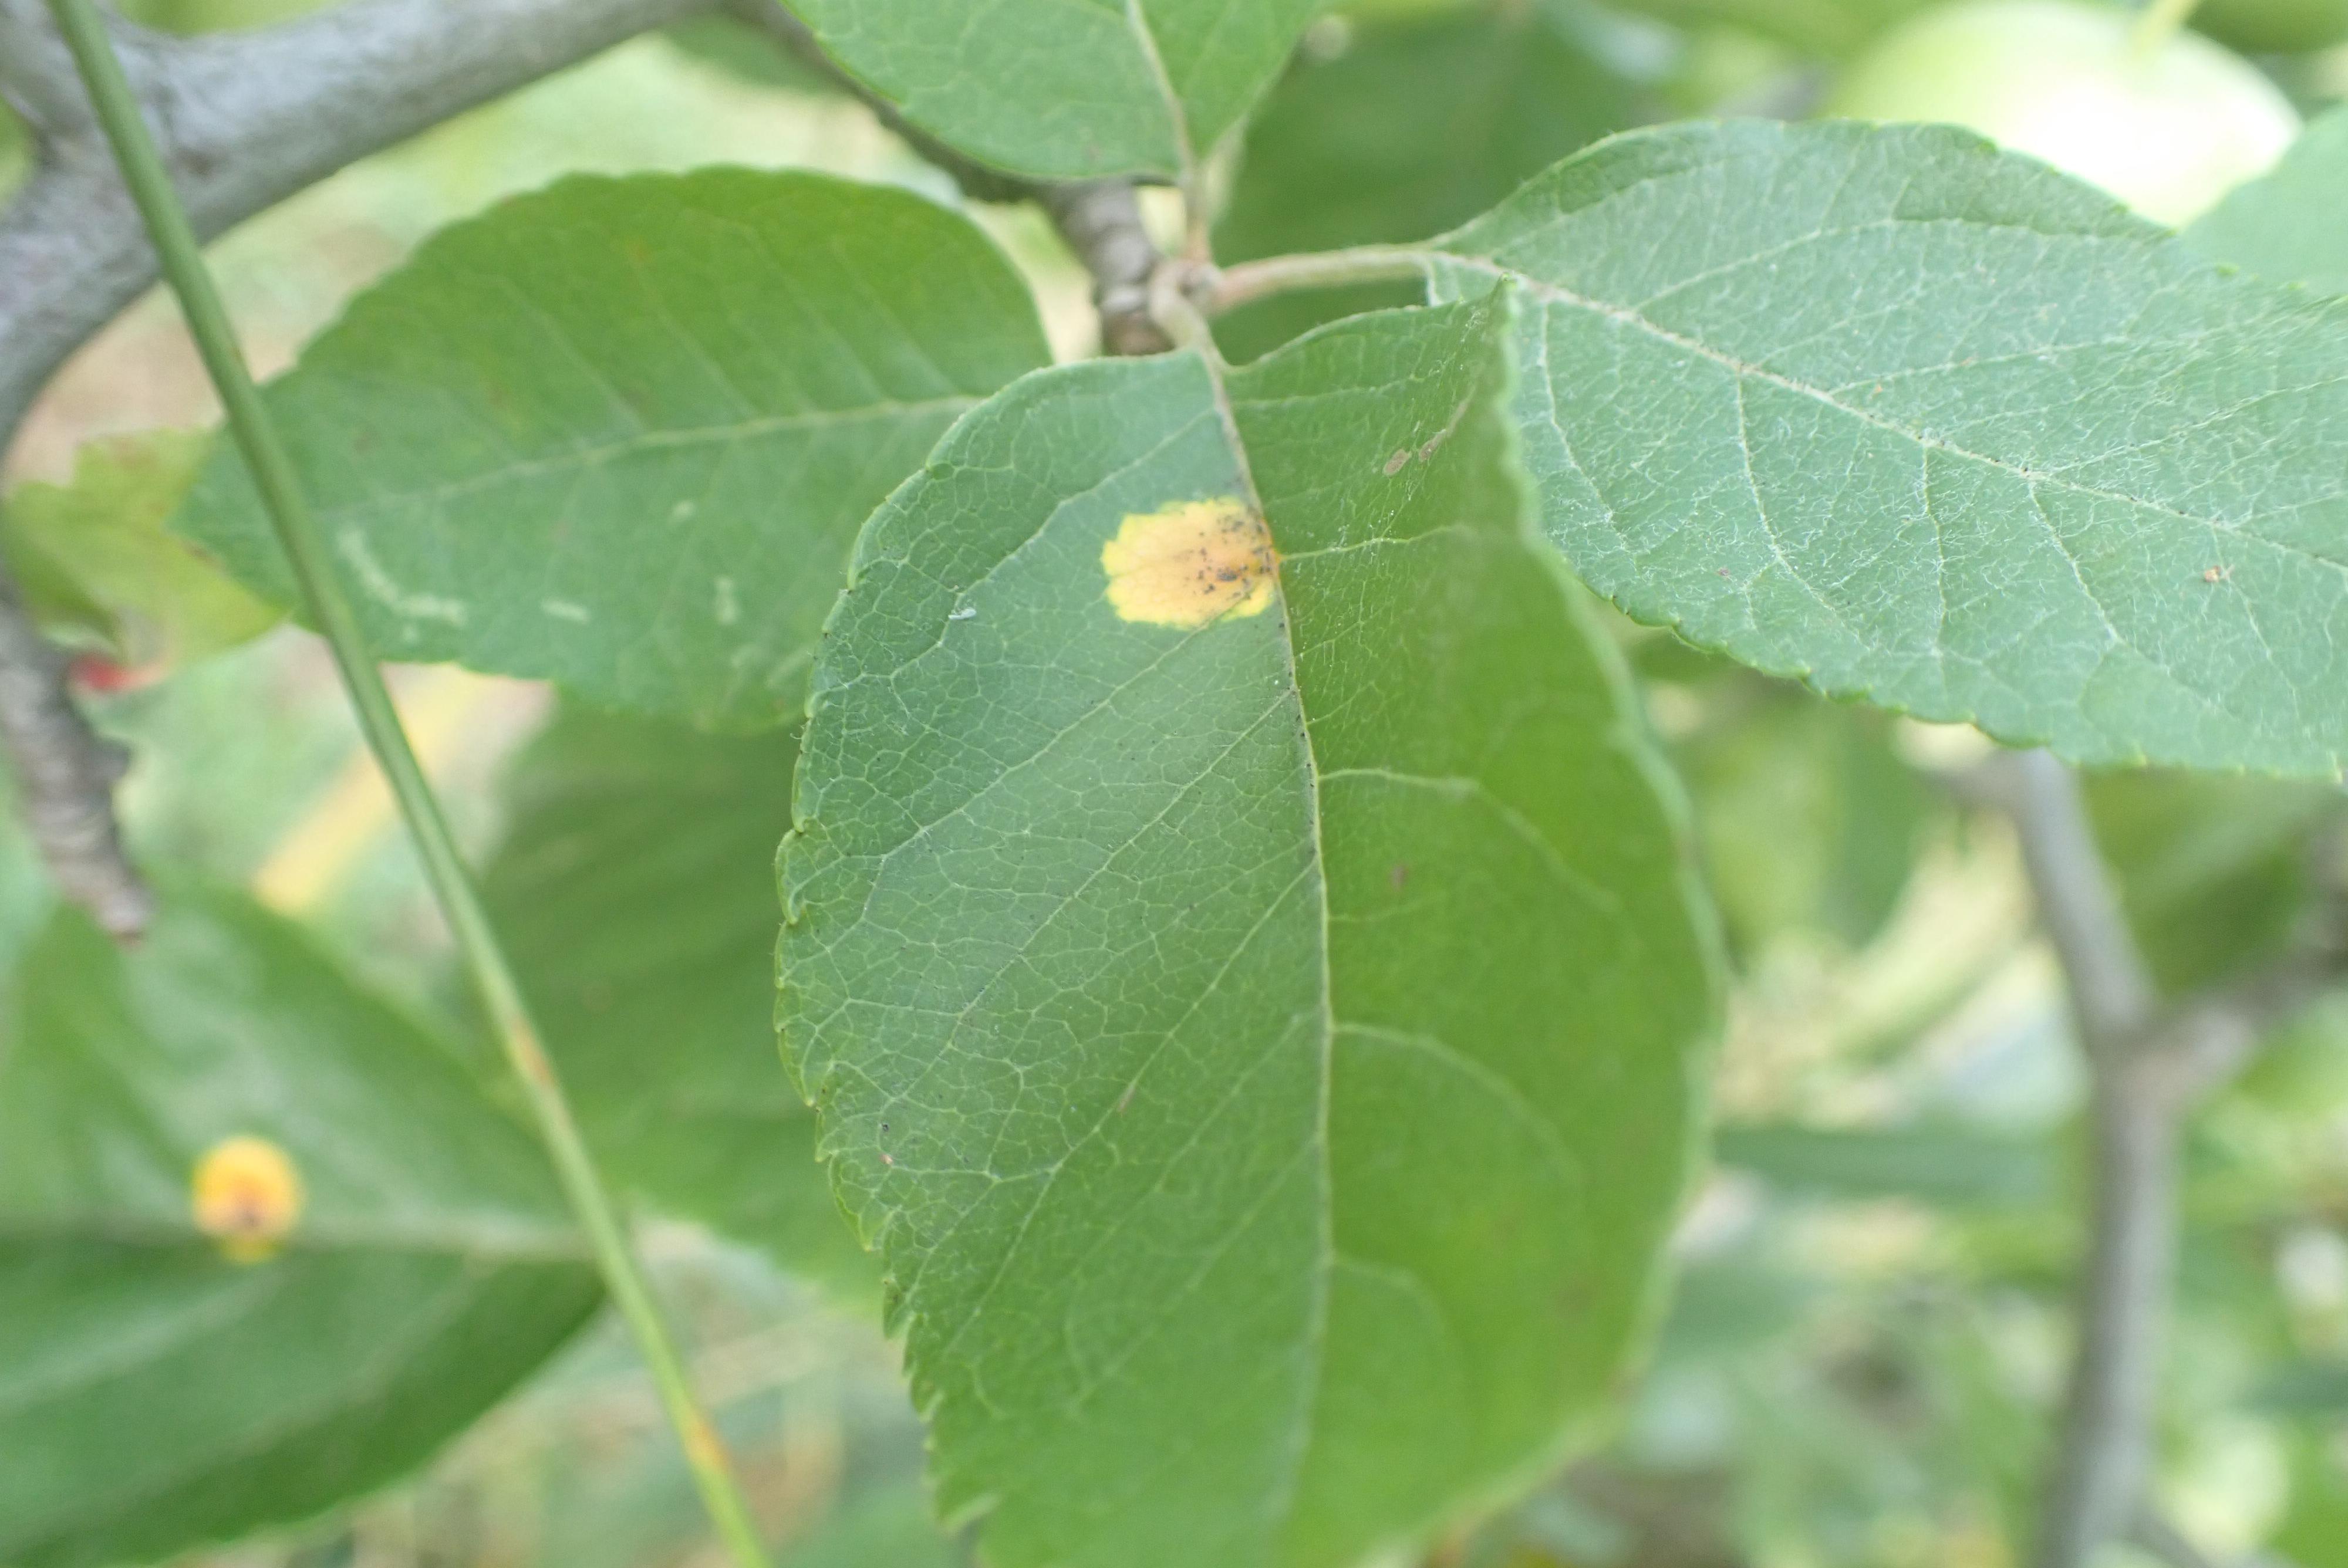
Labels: rust